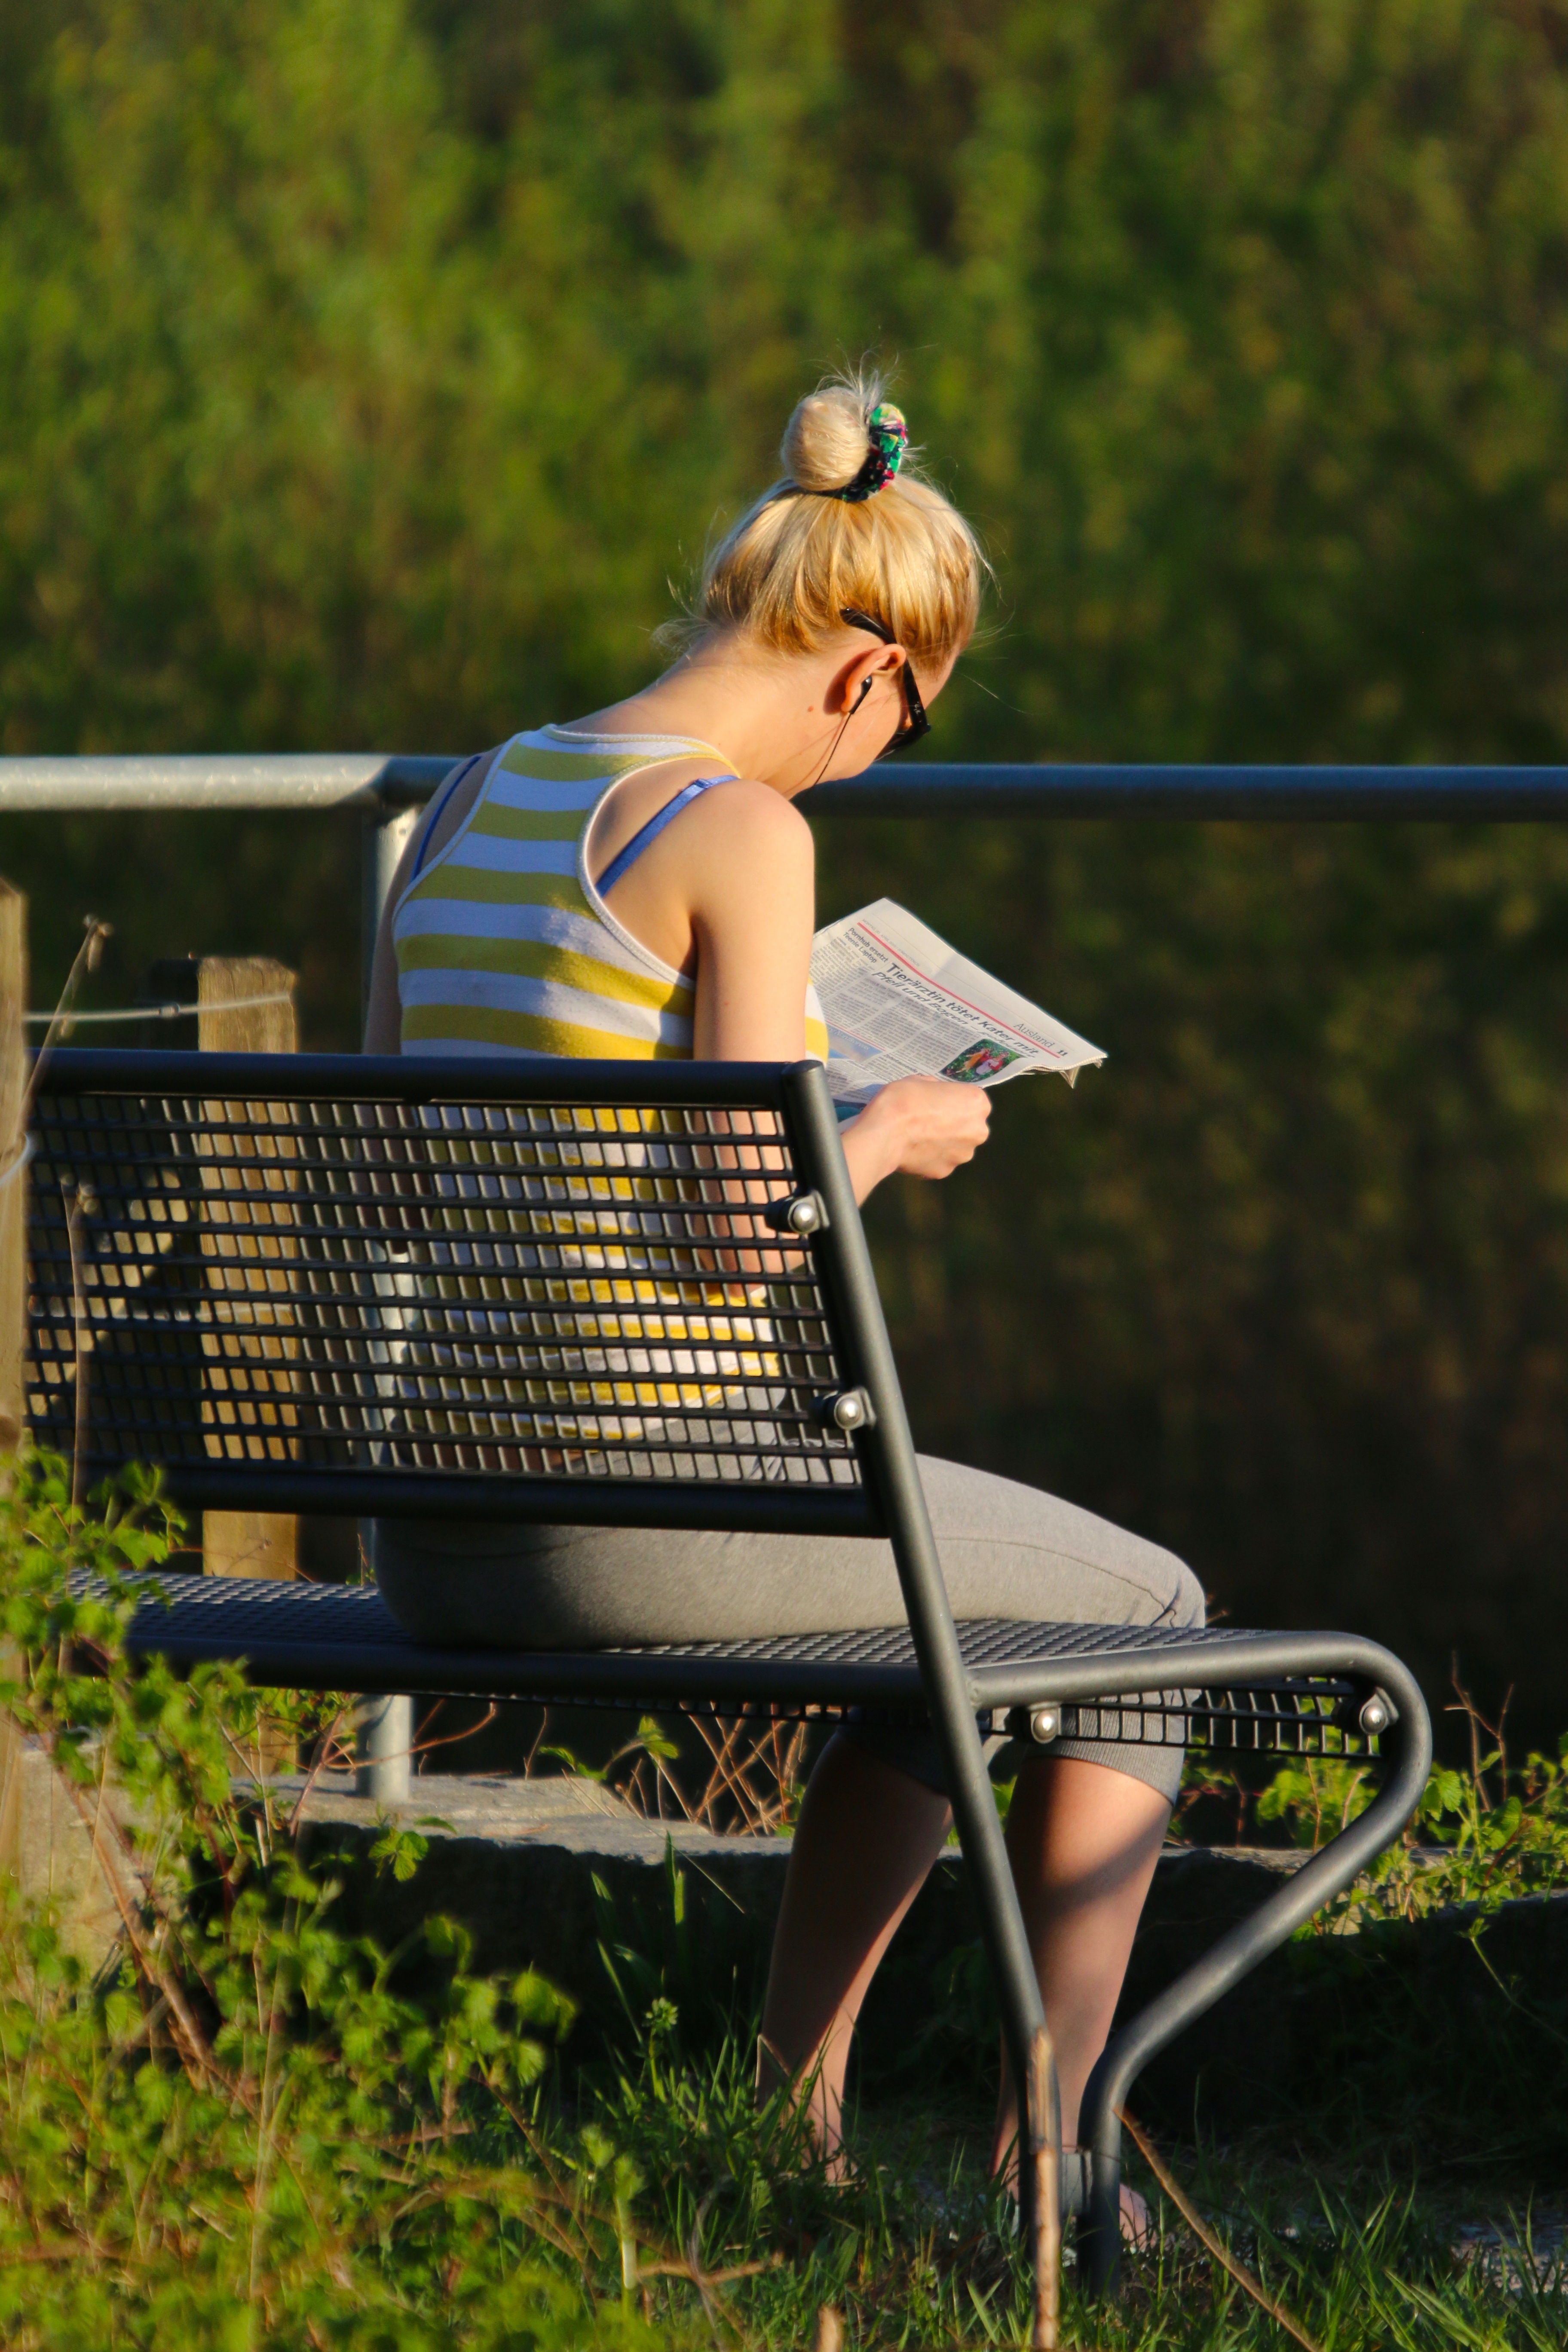
person, girl, woman, bench, lawn, leg, model, sitting, rest, clothing, lady, beauty, blond, concentration, photo shoot, portrait photography, human positions, reading a newspaper